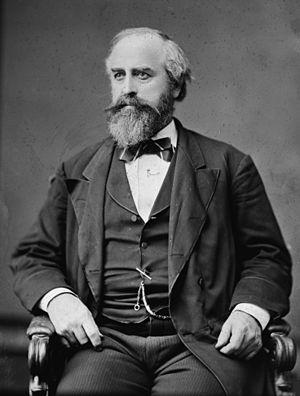
Le deuxième district congressionnel de l'Illinois est l'un des dix-huit districts congressionnel américains que compte l'État de l'Illinois.
Carter Harrison, Sr. a été maire de la ville de Chicago de 1879 à 1887.
Chicago /ʃi.ka.ɡo/ est la troisième ville des États-Unis par sa population et est située dans le Nord-Est de l'État de l'Illinois. C'est la plus grande ville de la région du Midwest, dont elle forme le principal centre économique et culturel. Chicago se trouve sur la rive sud-ouest du lac Michigan, un des cinq Grands Lacs d'Amérique du Nord. Les rivières Chicago et Calumet traversent la ville.
Cet article dresse une liste des maires de Chicago par ordre de mandat.